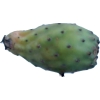
Label: cactus_fruit_green